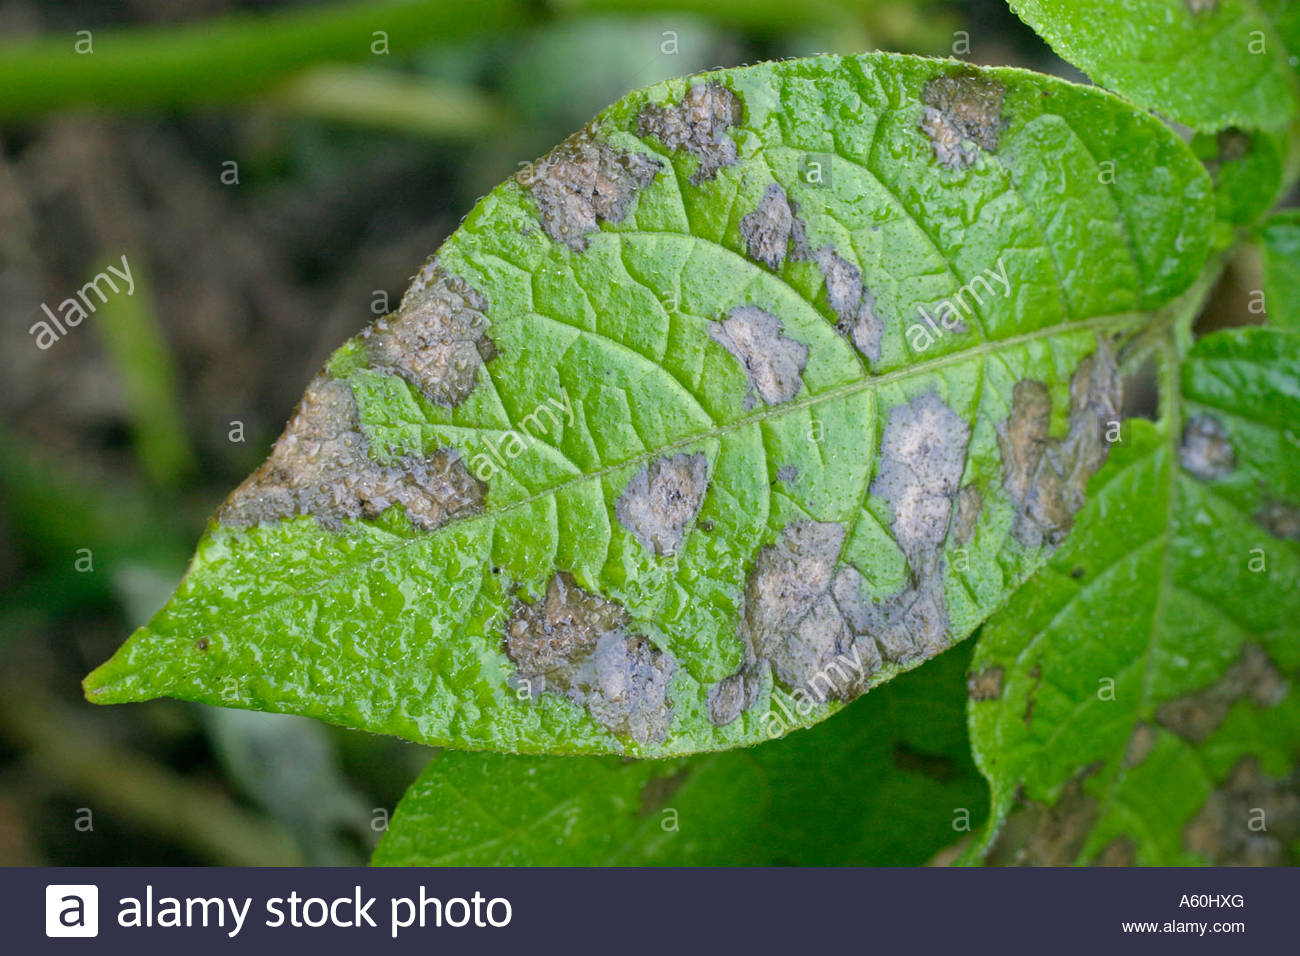
Labels: Potato leaf late blight